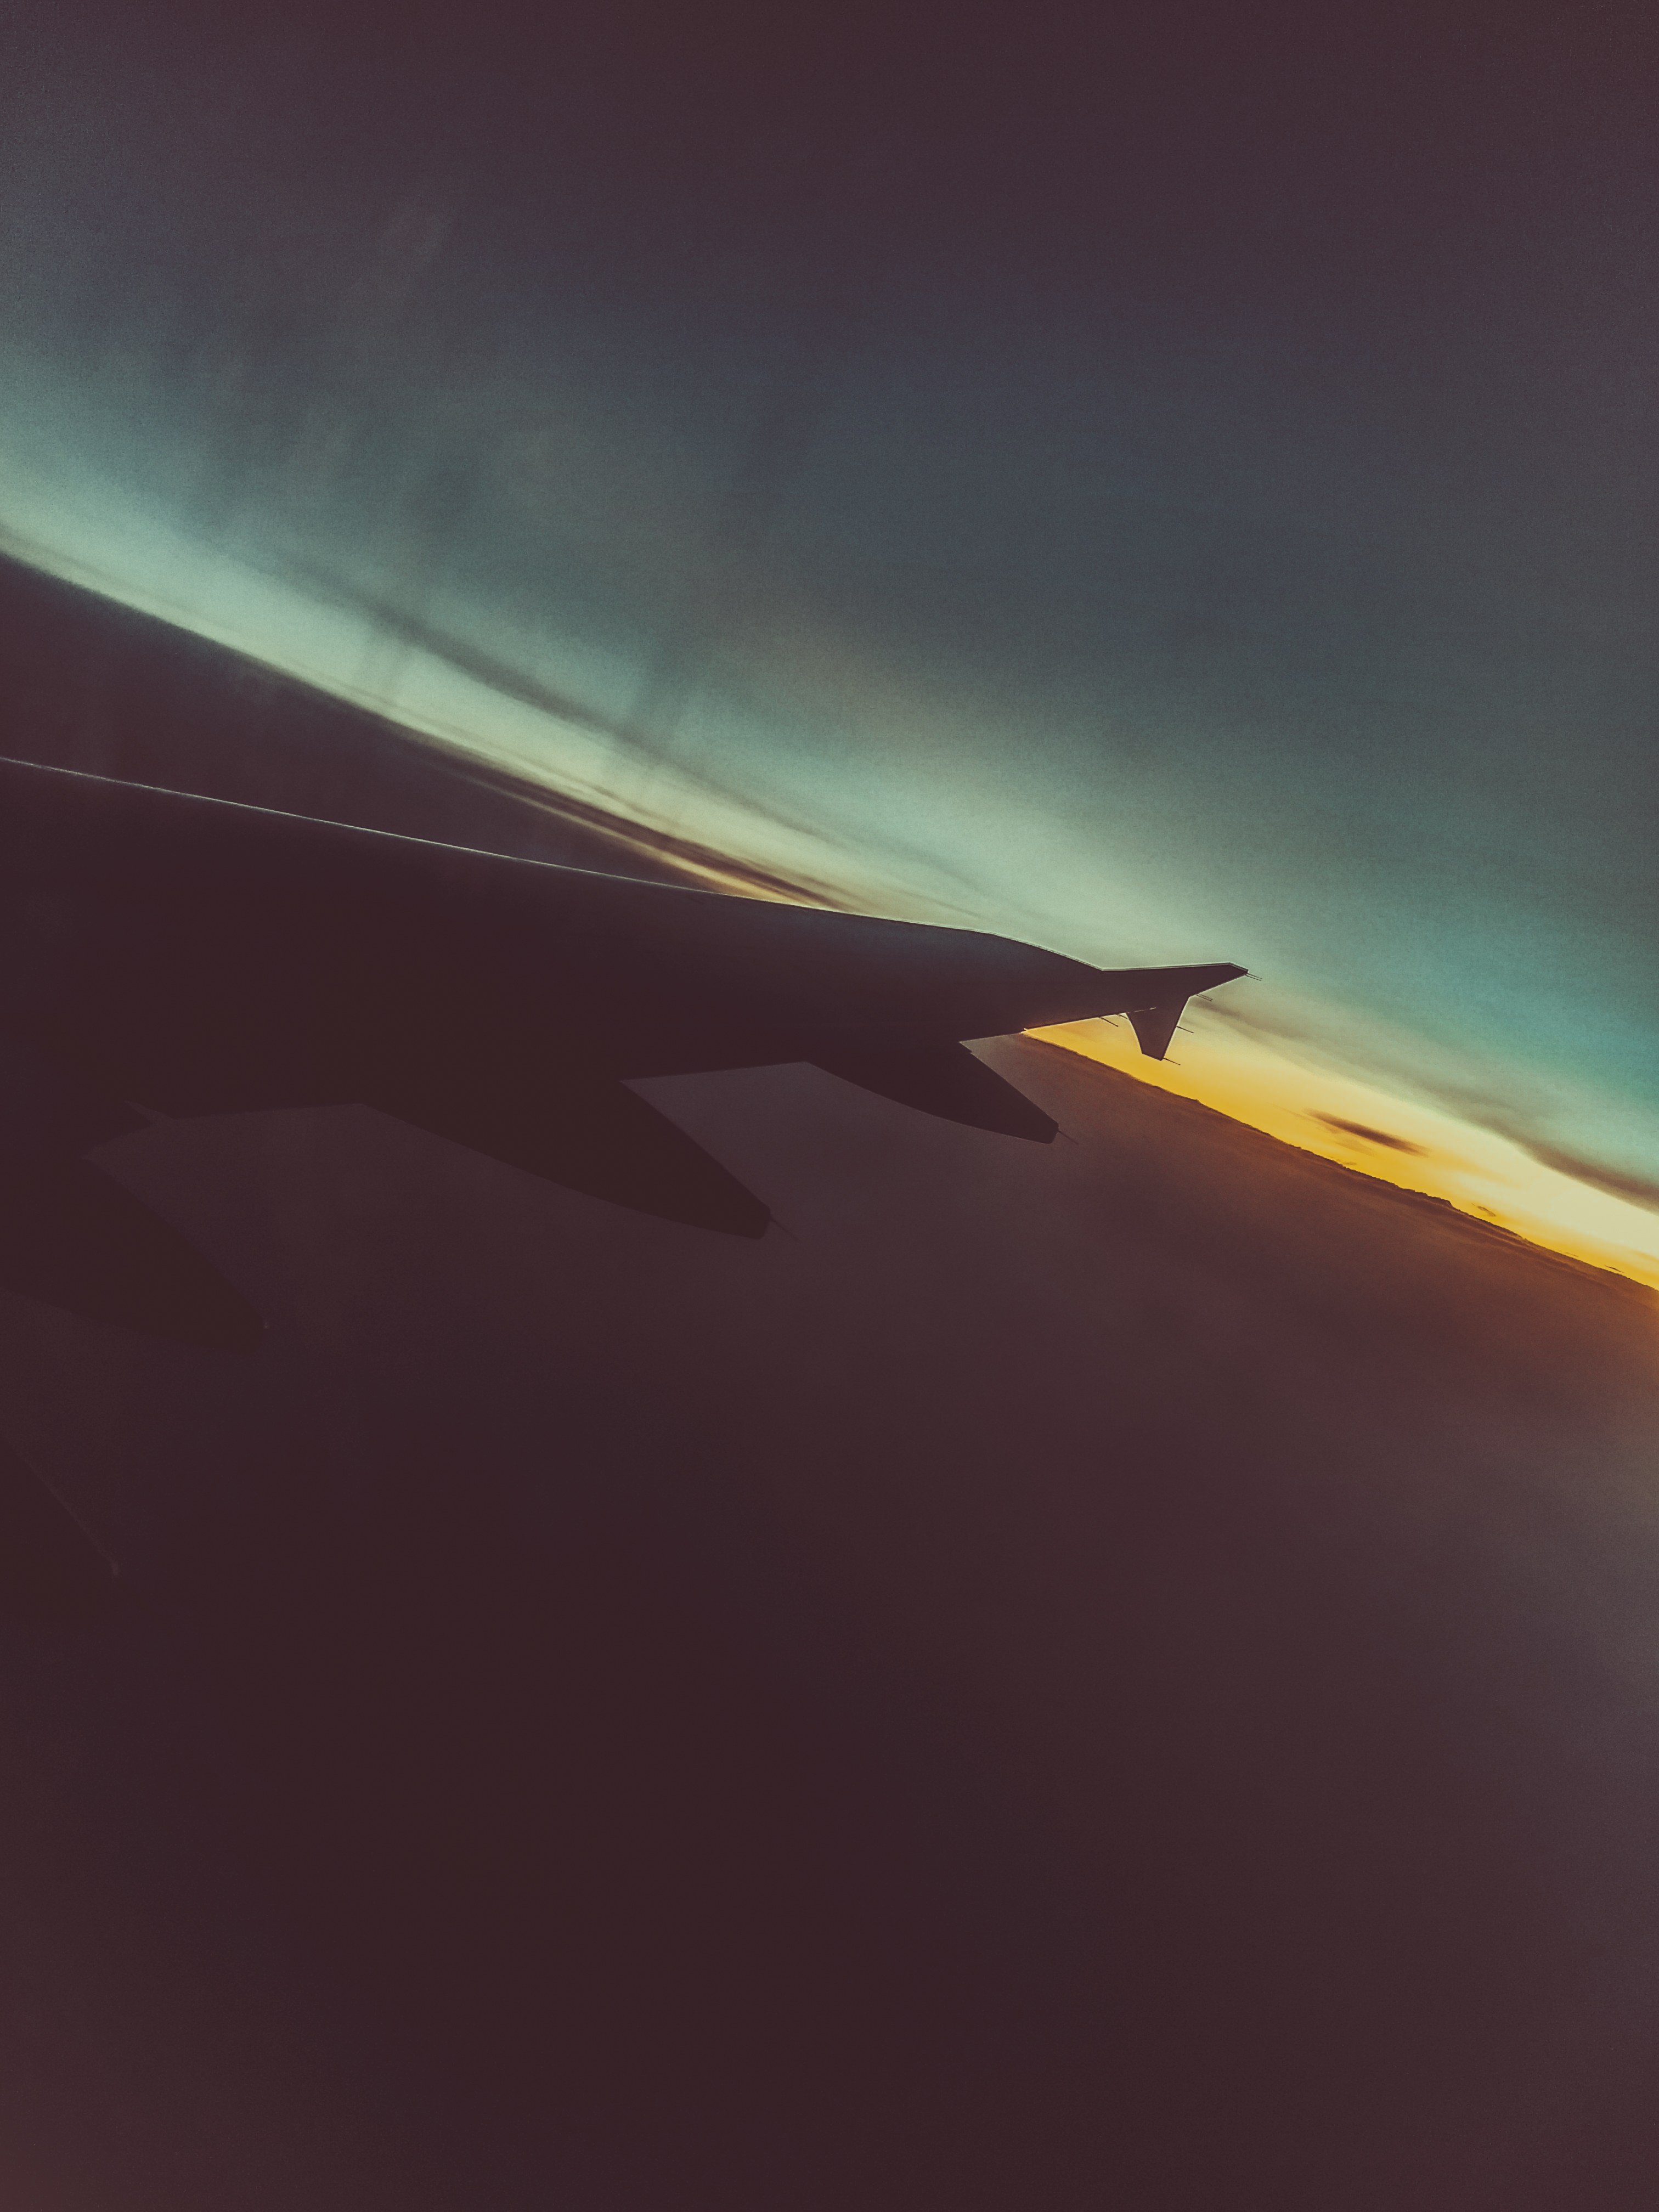
flight, sky, air, clouds, atmosphere, horizon, aurora, dawn, wing, cloud, airplane, computer wallpaper, dusk, space, meteorological phenomenon, air travel, landscape, evening